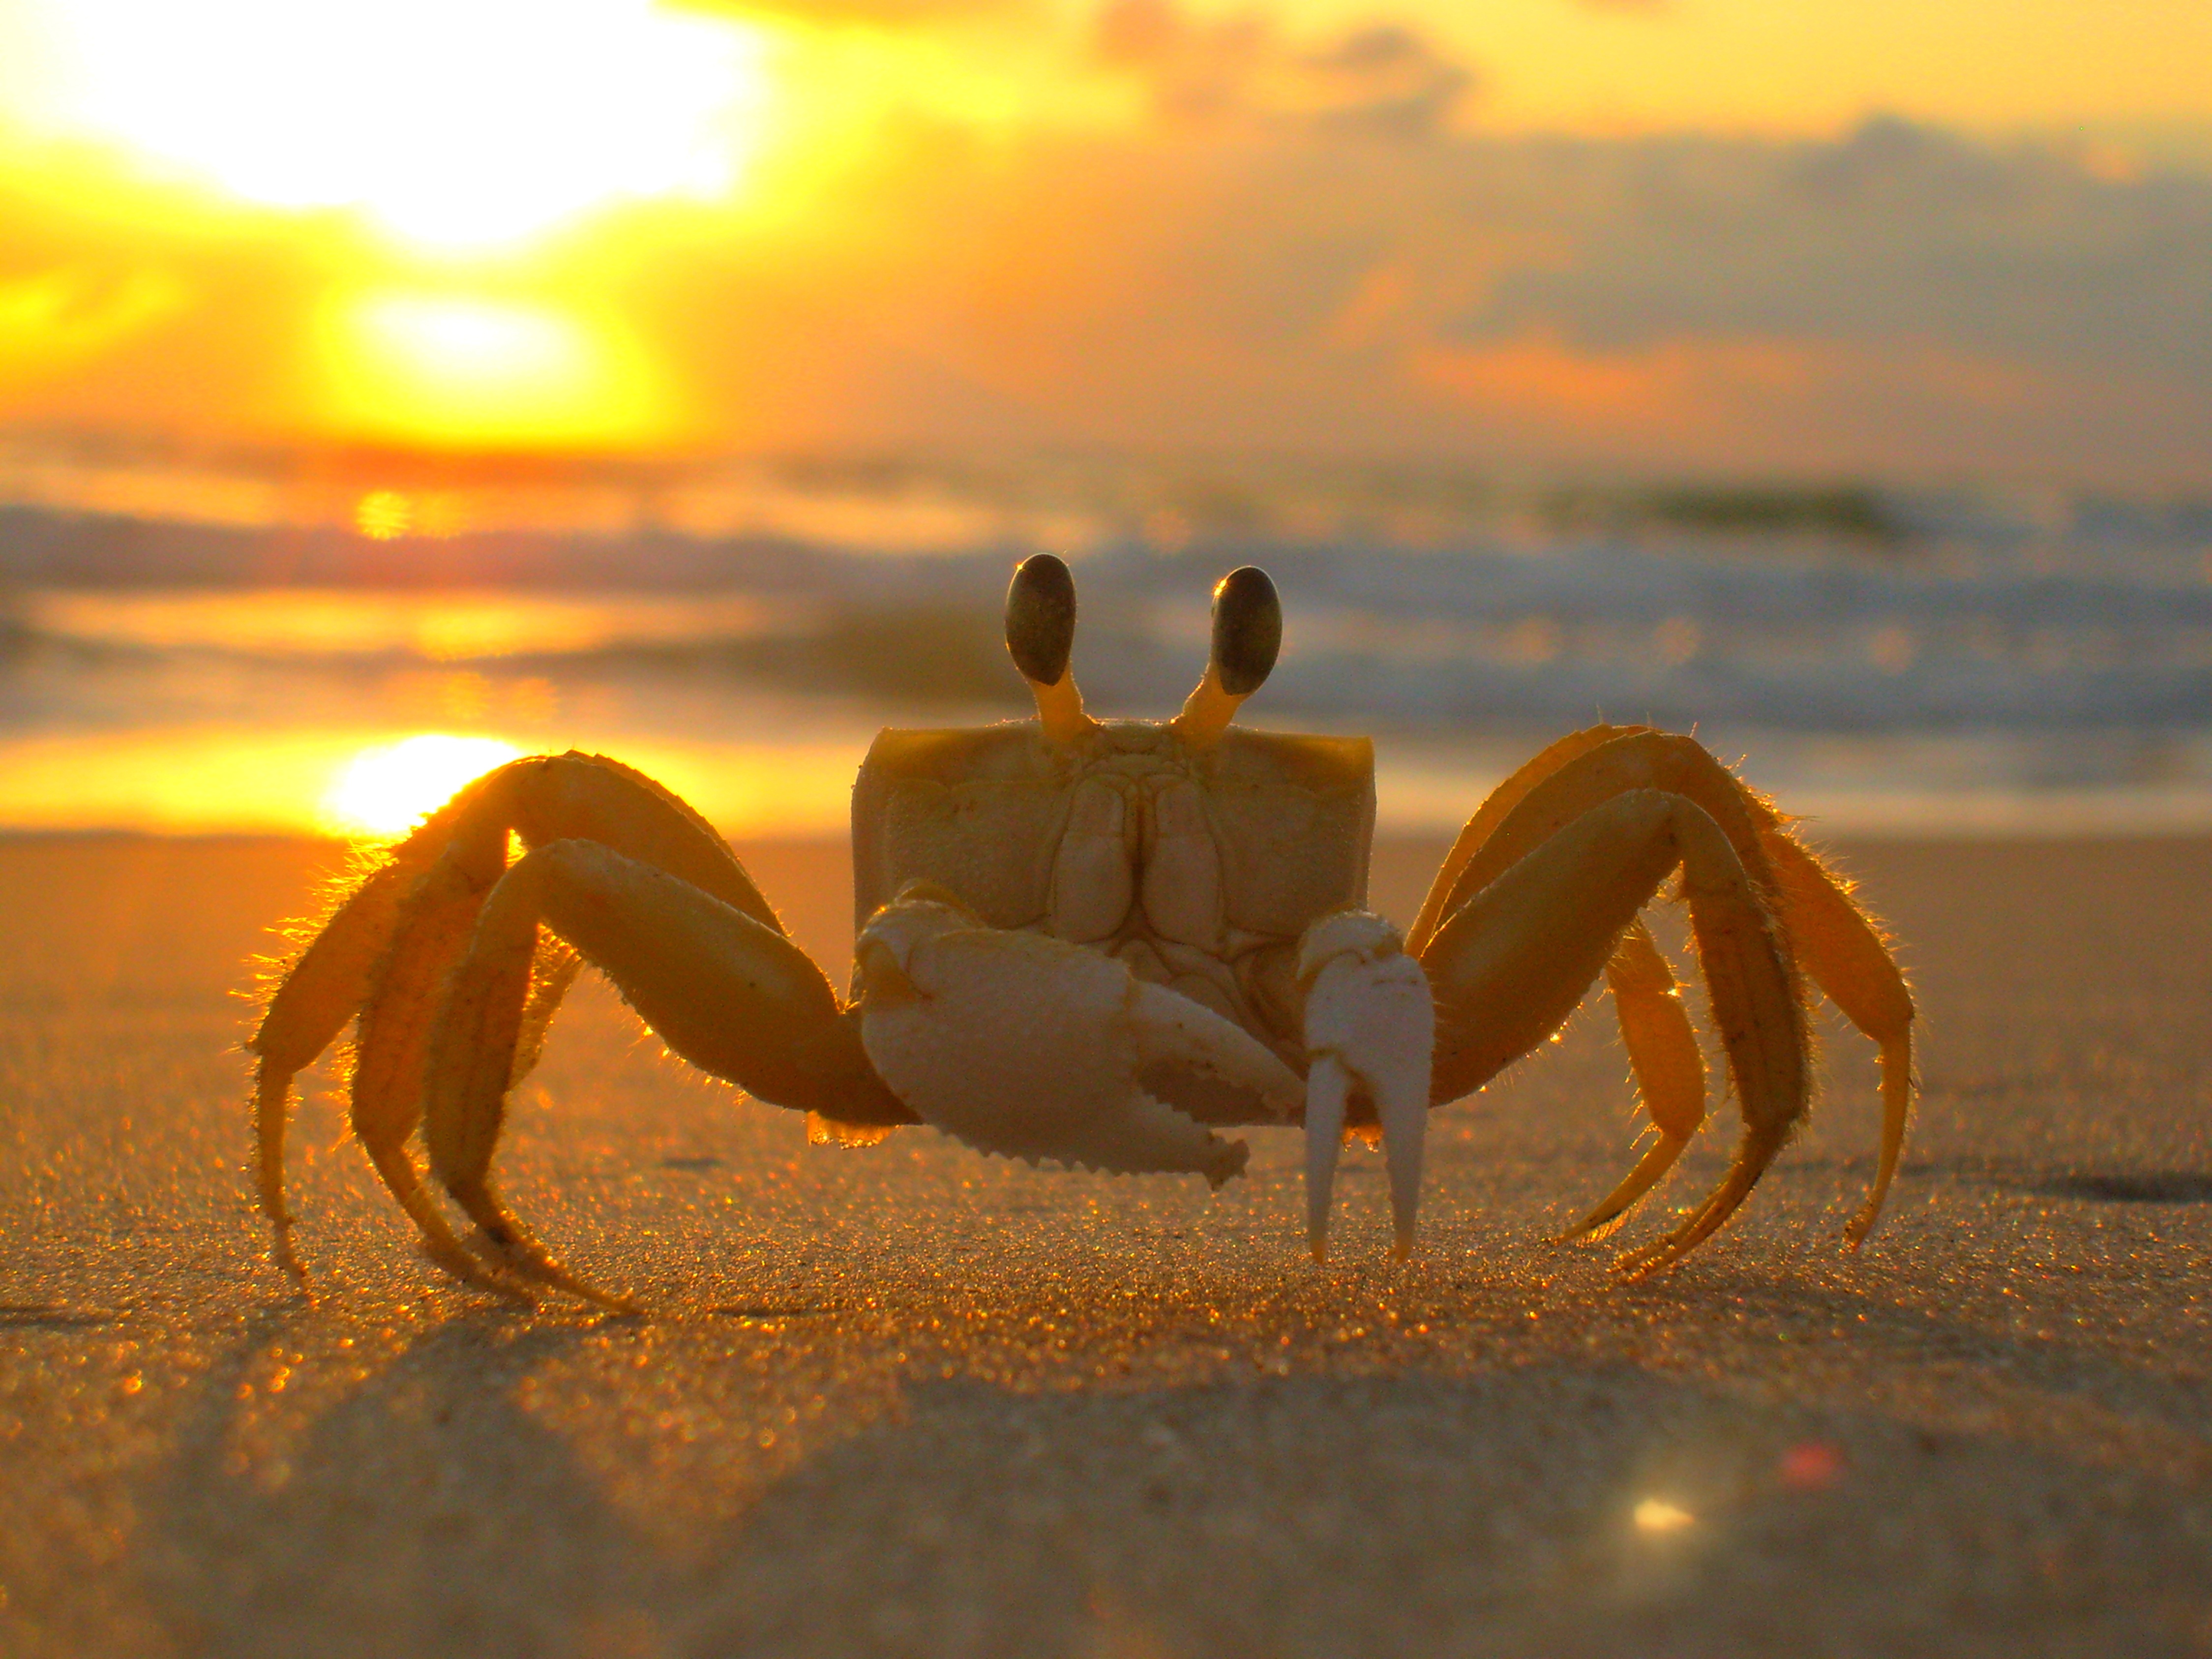
beach, sea, sand, sunset, sunlight, morning, food, yellow, crab, mar, sol, siri